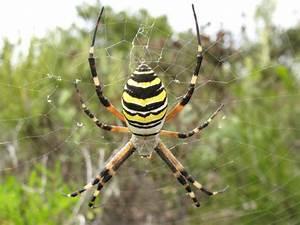
spider